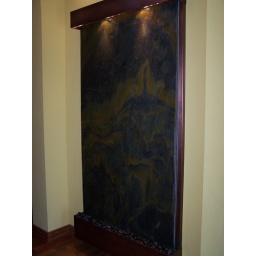
A water wall in the model home we toured on Sunday